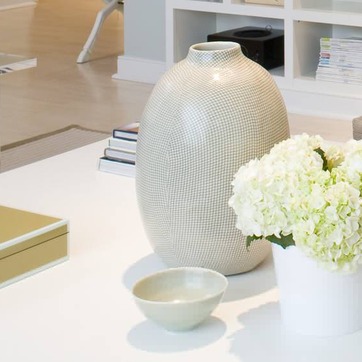
Material: ceramic